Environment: real
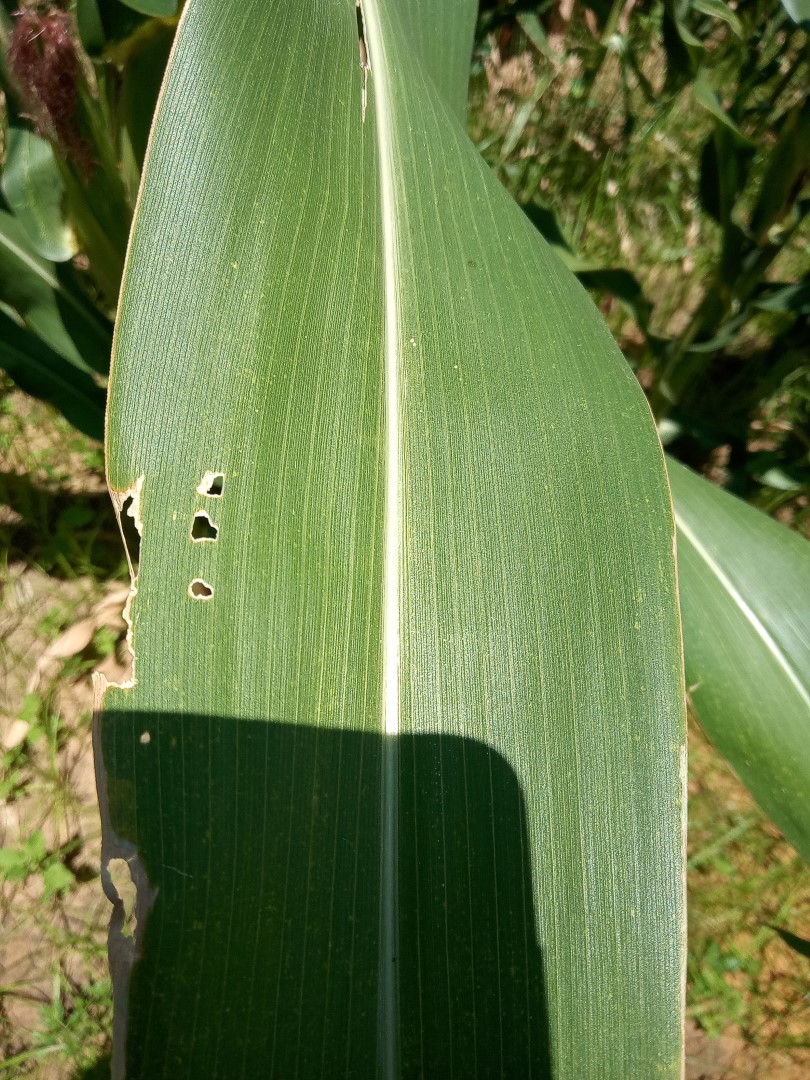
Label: fall_armyworm